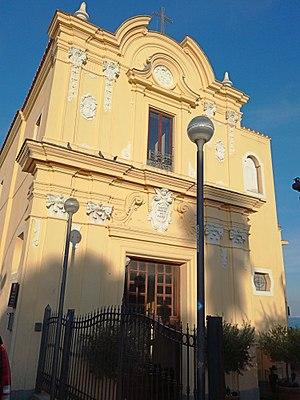
L'église Santa Maria del Faro est une église baroque de Naples, située dans le quartier du Pausilippe et le petit port de Marechiaro.